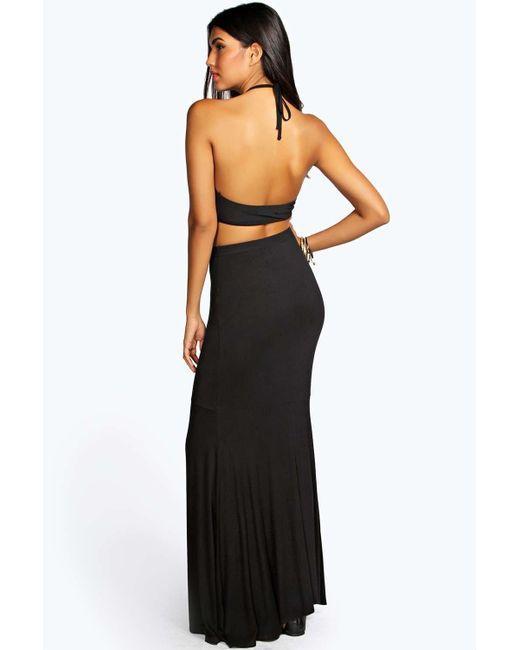
Partywear Slim Fit schwarzes Kleid für Damen